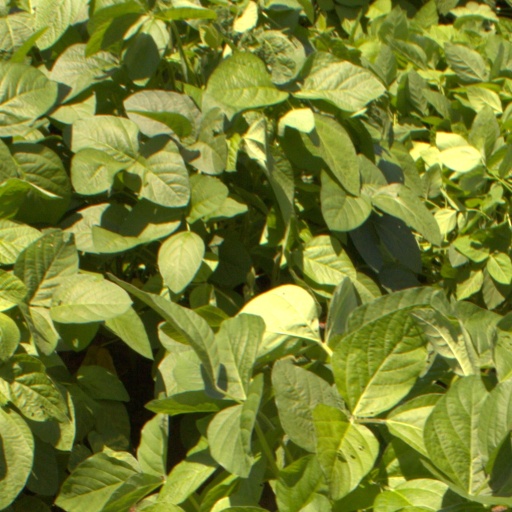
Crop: soybean